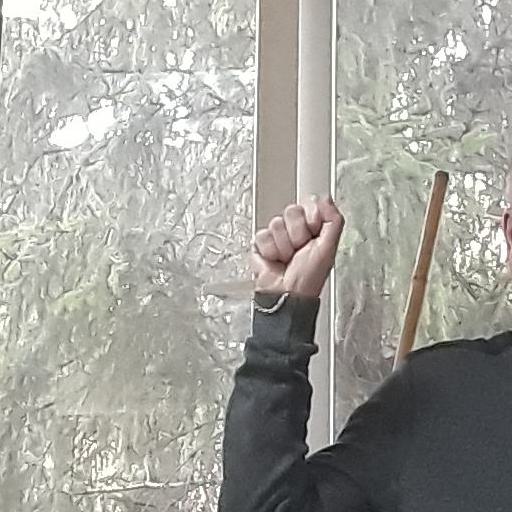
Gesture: fist